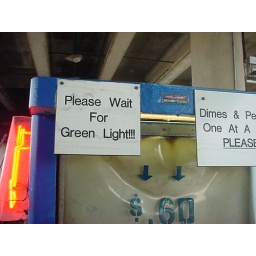
Toll roads in Kentucky really, really, really want drivers to wait for the green light!!!